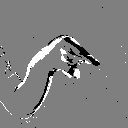
ASL letter: q